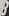
Number: 8